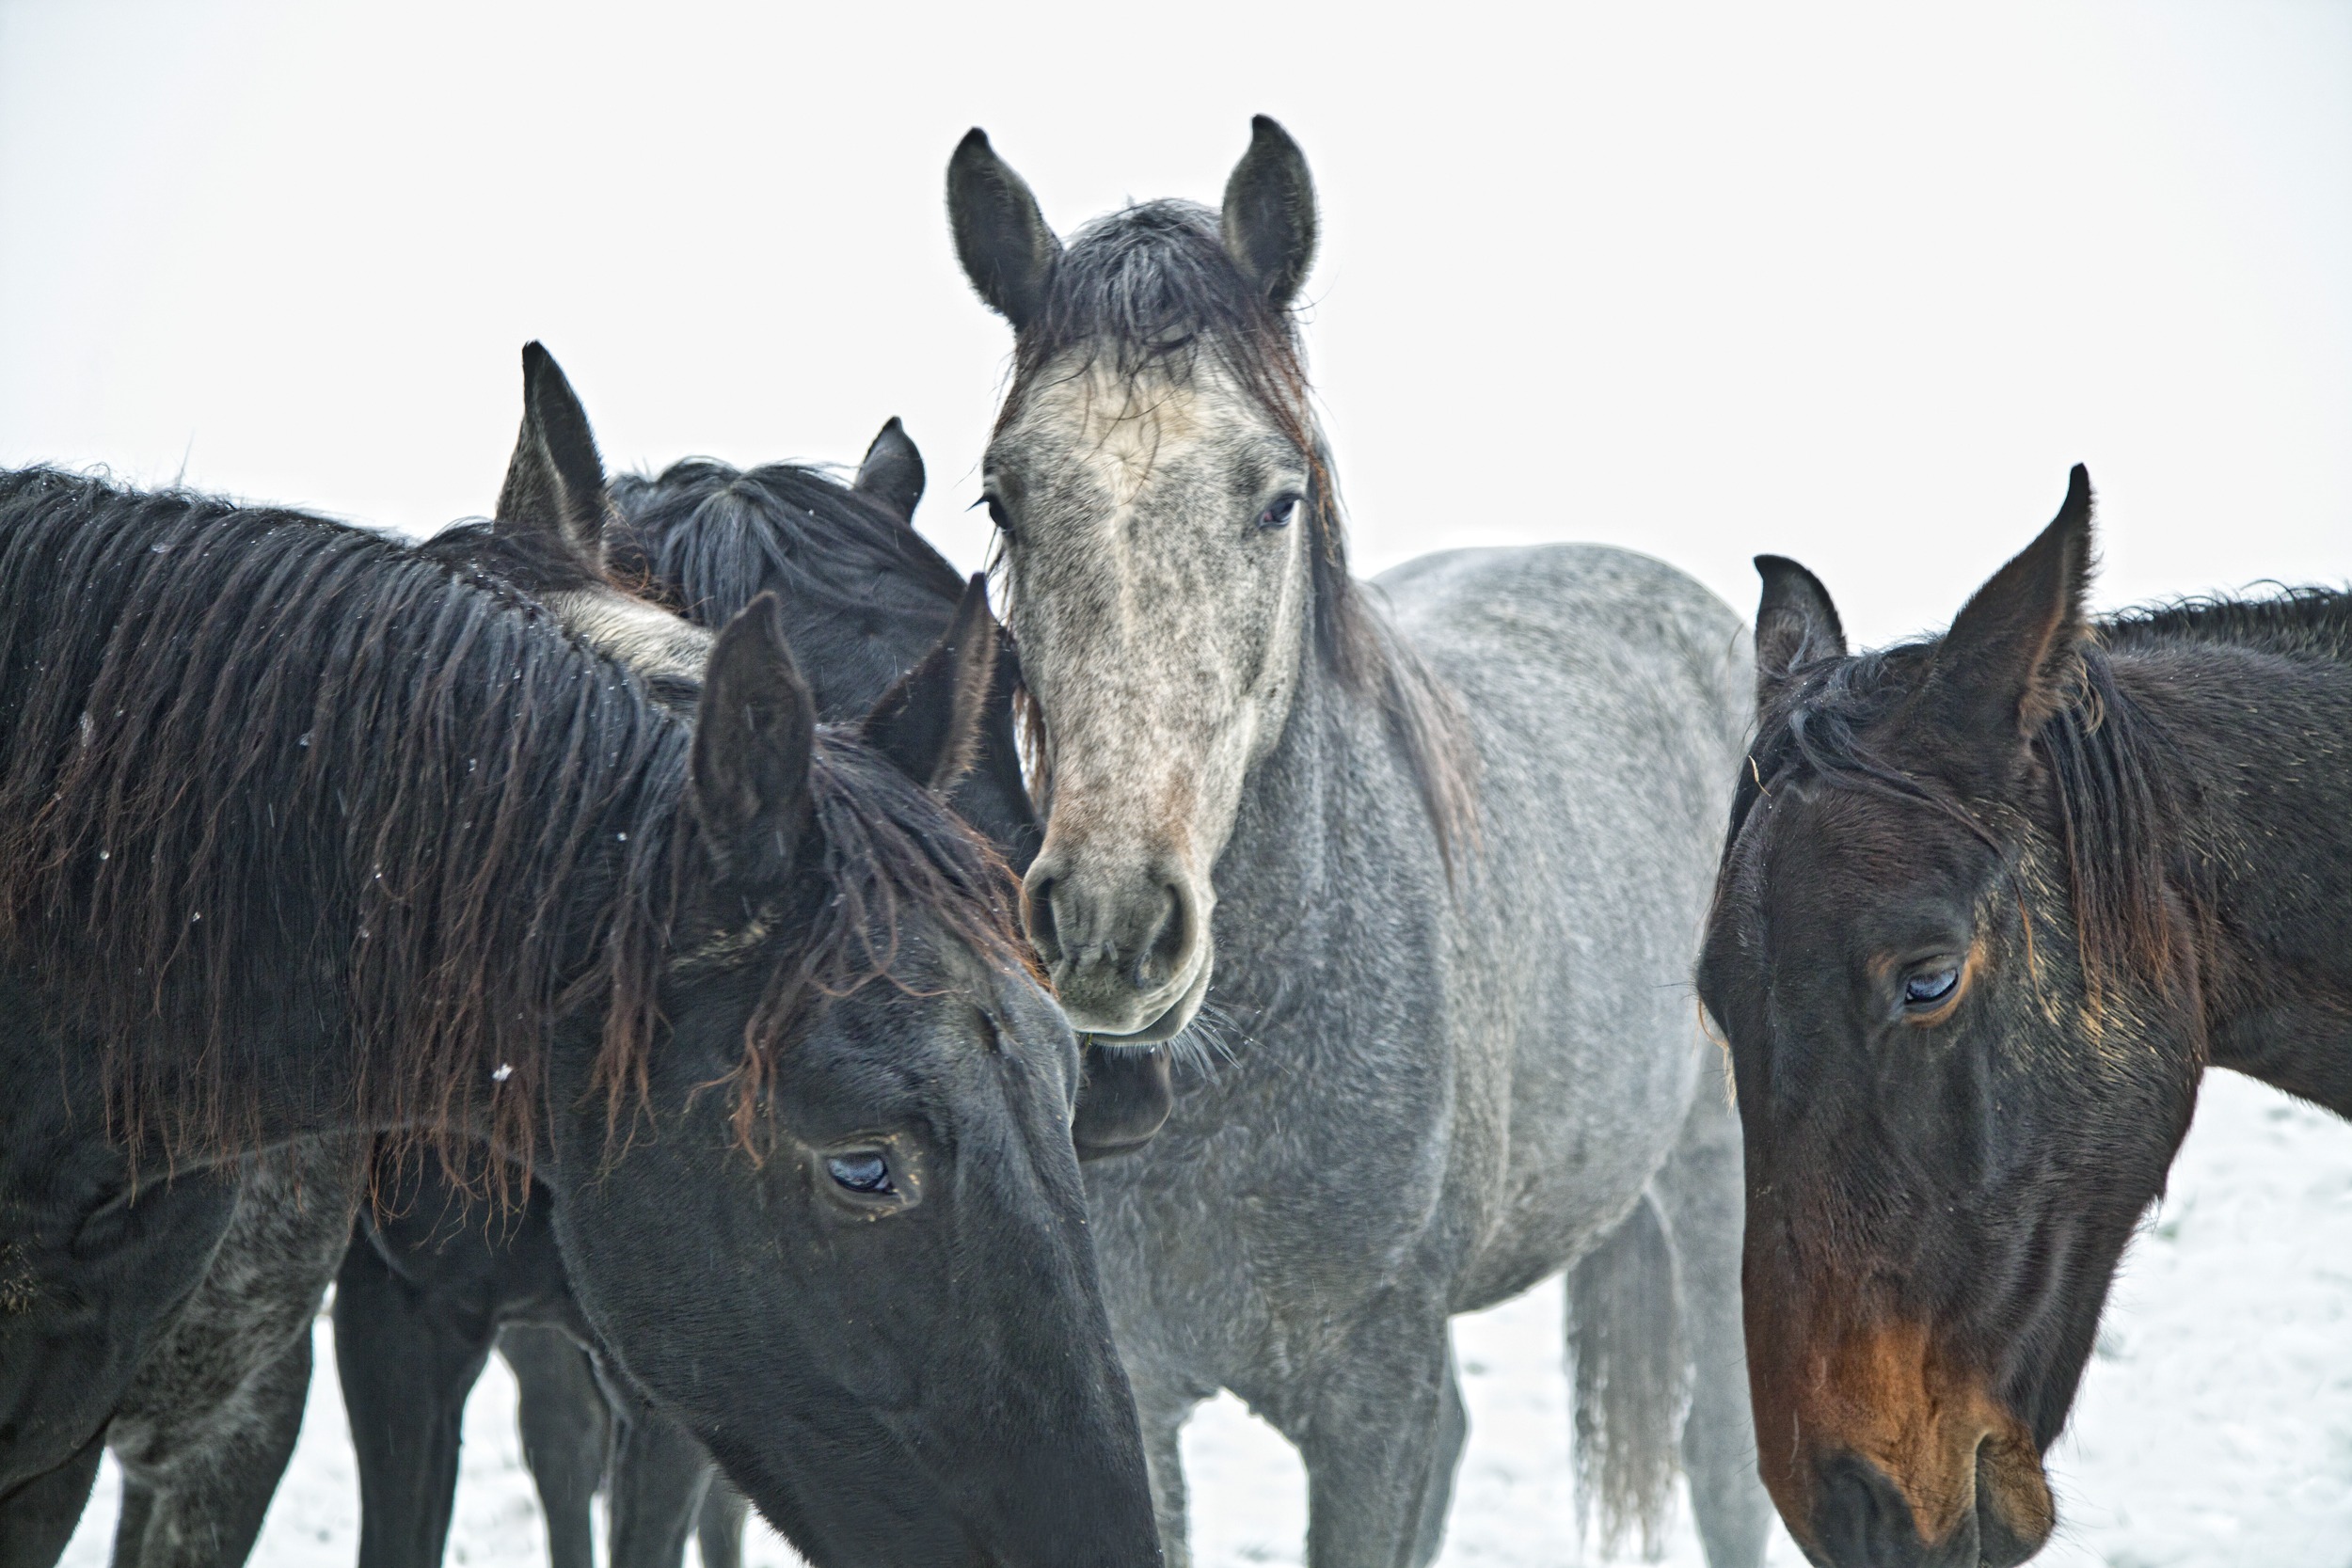
winter, horse, mammal, stallion, mane, bridle, horses, head, vertebrate, mare, halter, young horses, pack animal, winter time, stallions, horse like mammal, mustang horse